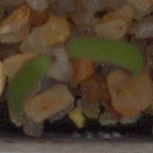
Label: fat_hen